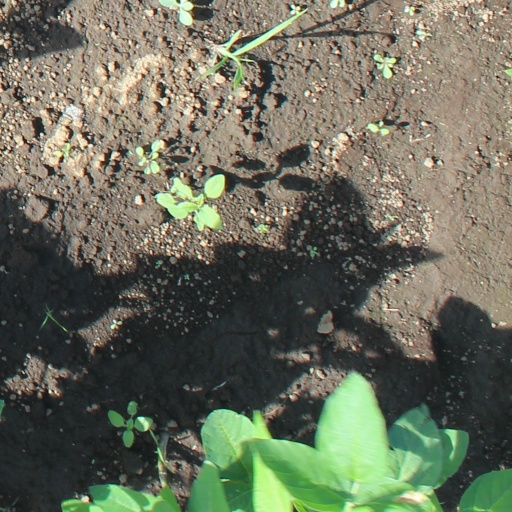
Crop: soybean